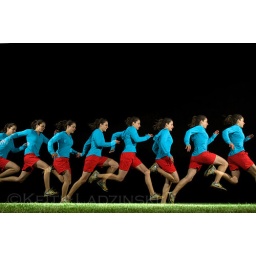
A flash sequence of a female running on green grass against a dark backdrop.